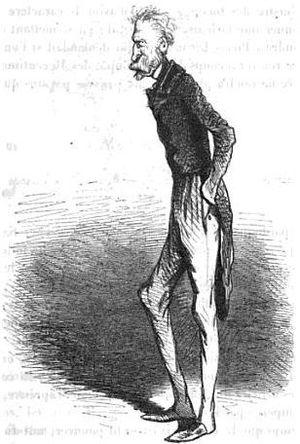
Caricature d'Eugène Casimir Lebreton (1791-1876) par Cham.
Eugène Casimir Lebreton est un militaire et homme politique français.